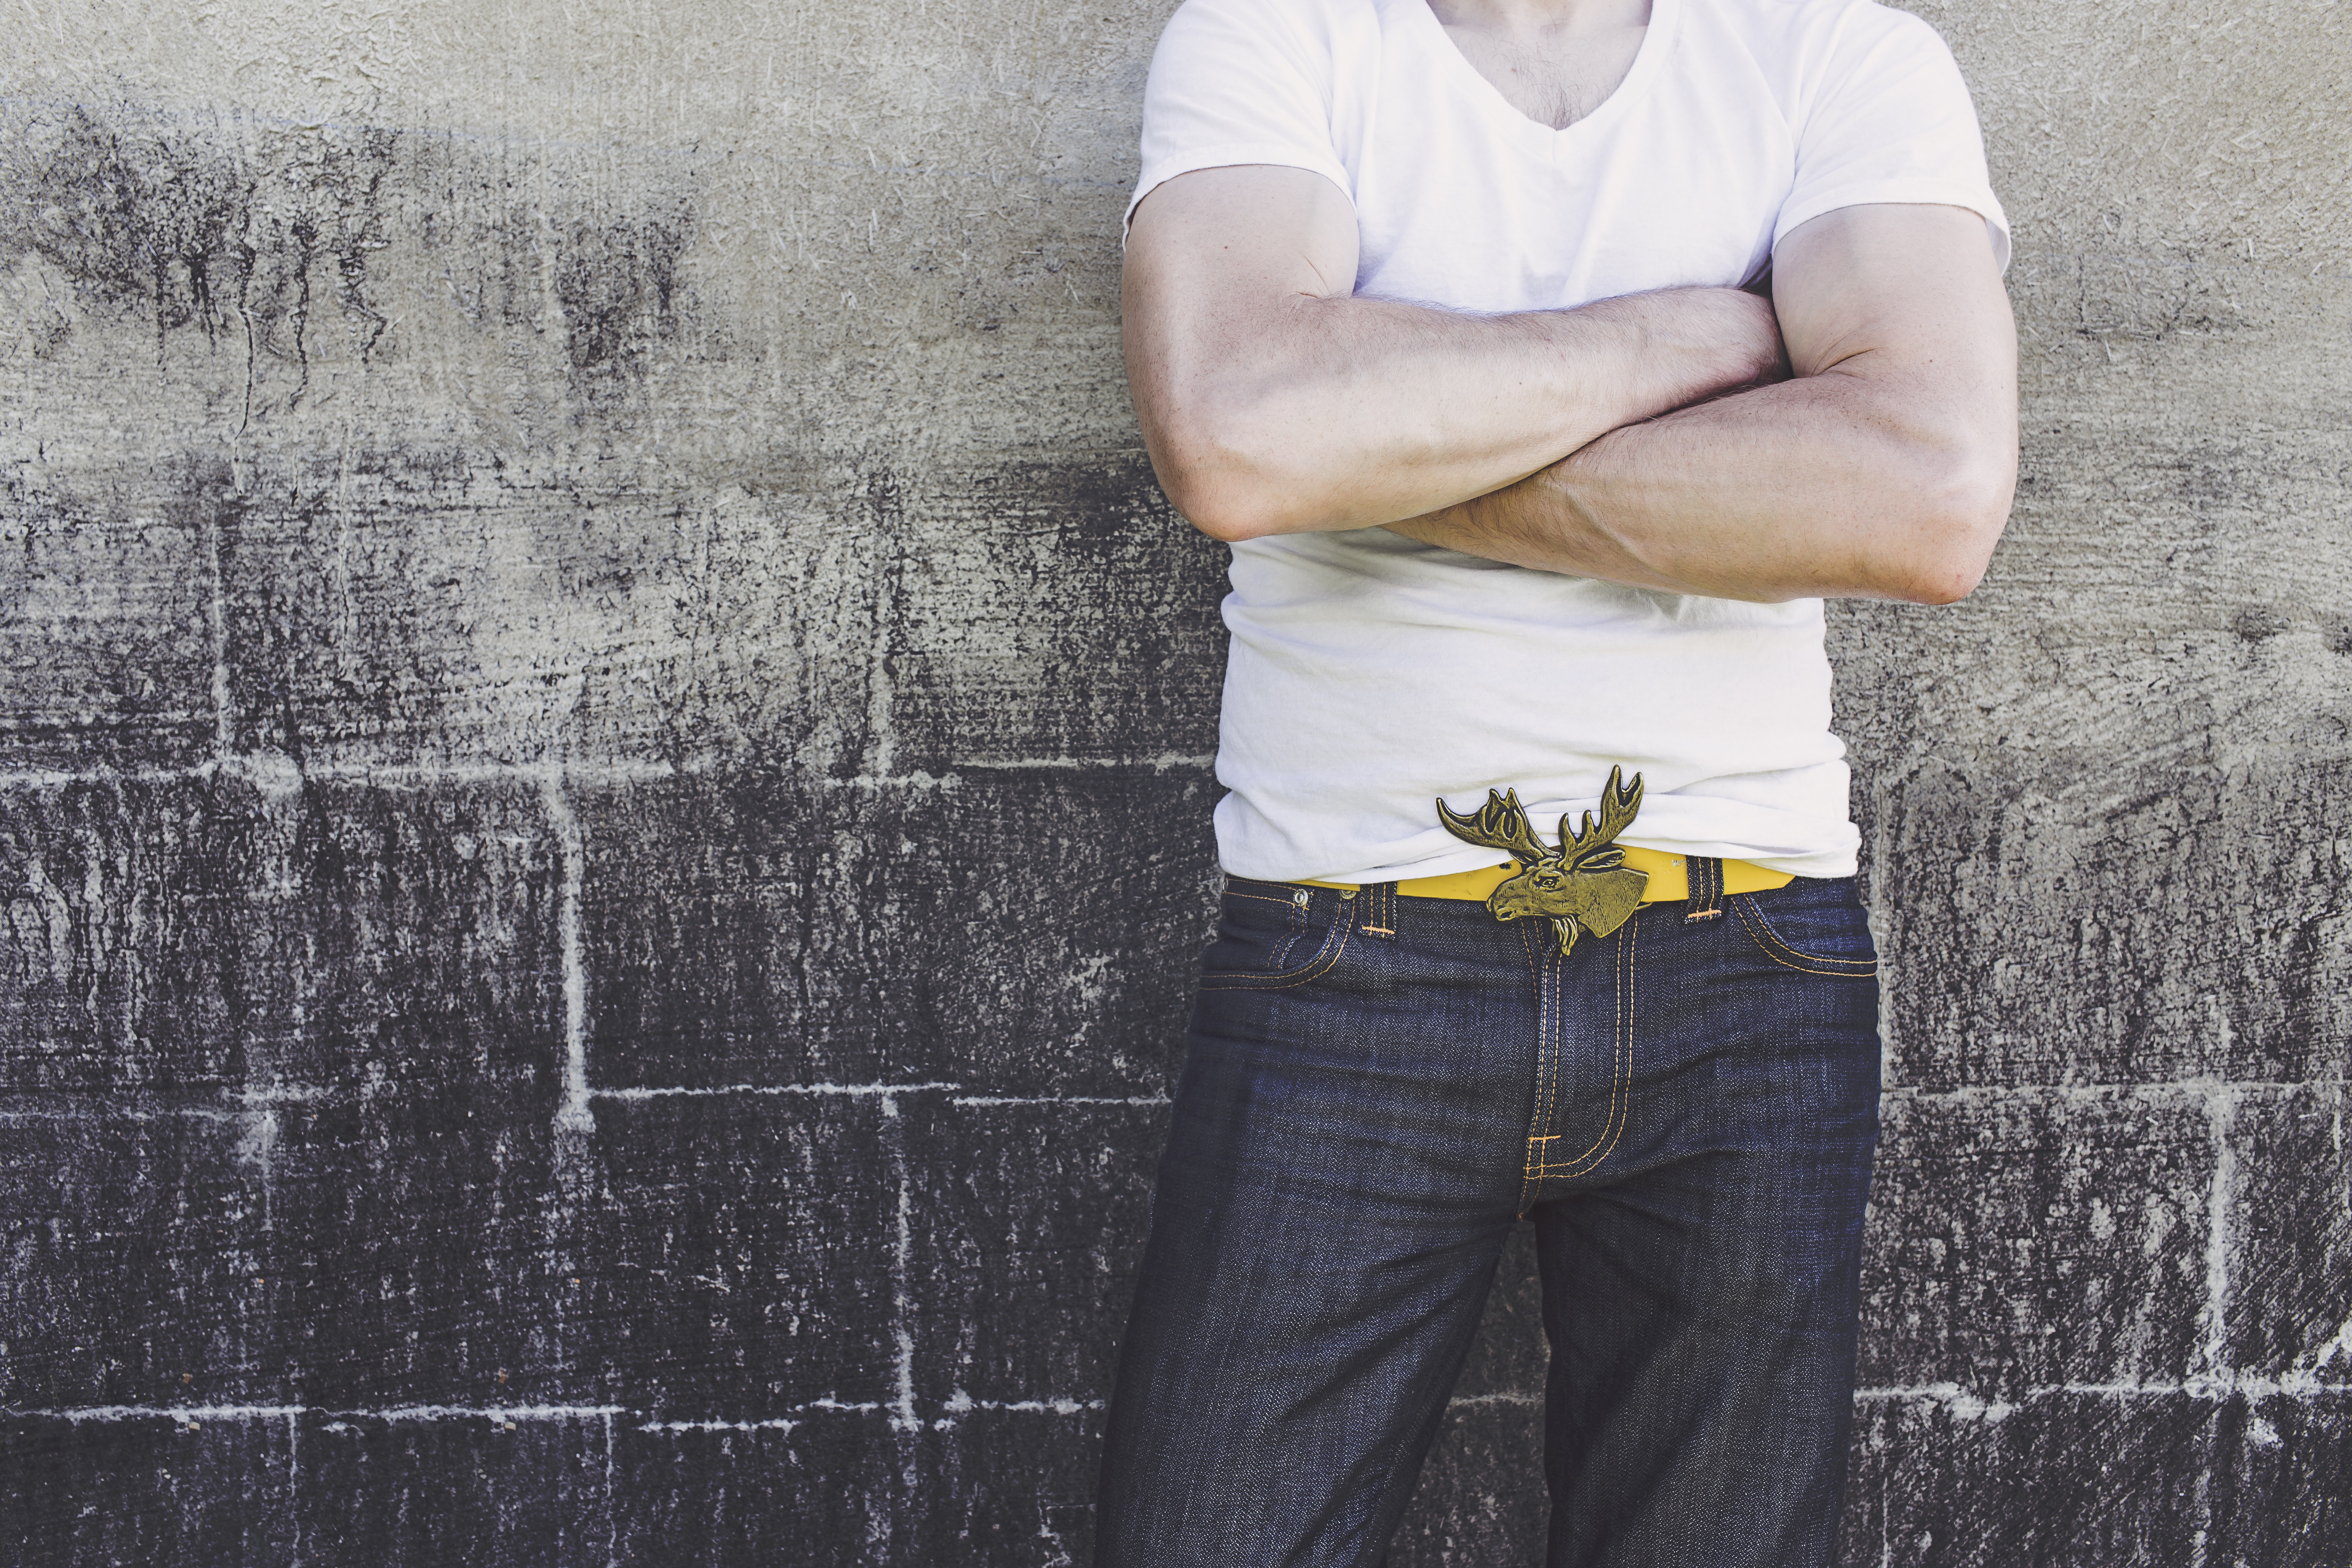
man, person, people, white, urban, wall, summer, male, guy, standing, young, jeans, spring, relax, fashion, tshirt, clothing, yellow, lifestyle, leisure, moose, pants, belt, cool, leaning, photograph, casual, relaxed, adult, interaction, vneck, cross arms